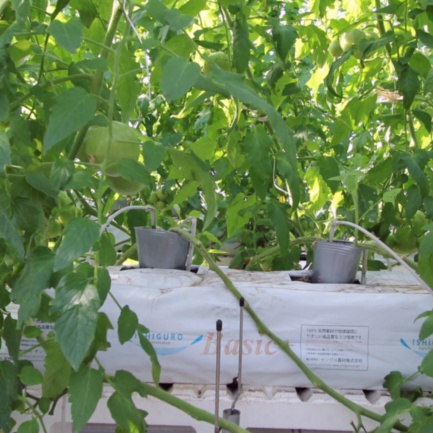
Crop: tomato